Munkurin

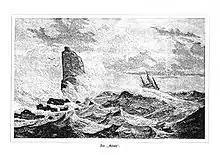
The sea stack Munkurin as a motif on a Faroese stamp, drawn before it collapsed.

Munkurin is the southernmost point of the Faroe Islands. Munkurin is an 11-metre-high rock, also known as Sumbiarsteinur. Munkur means "monk". The rock is one of a group of skerries called Flesjarnar, 5 km south of the island of Suðuroy in the Faroe Islands. The sound between Flesjarnar and Suðuroy is notorious for its strong current.